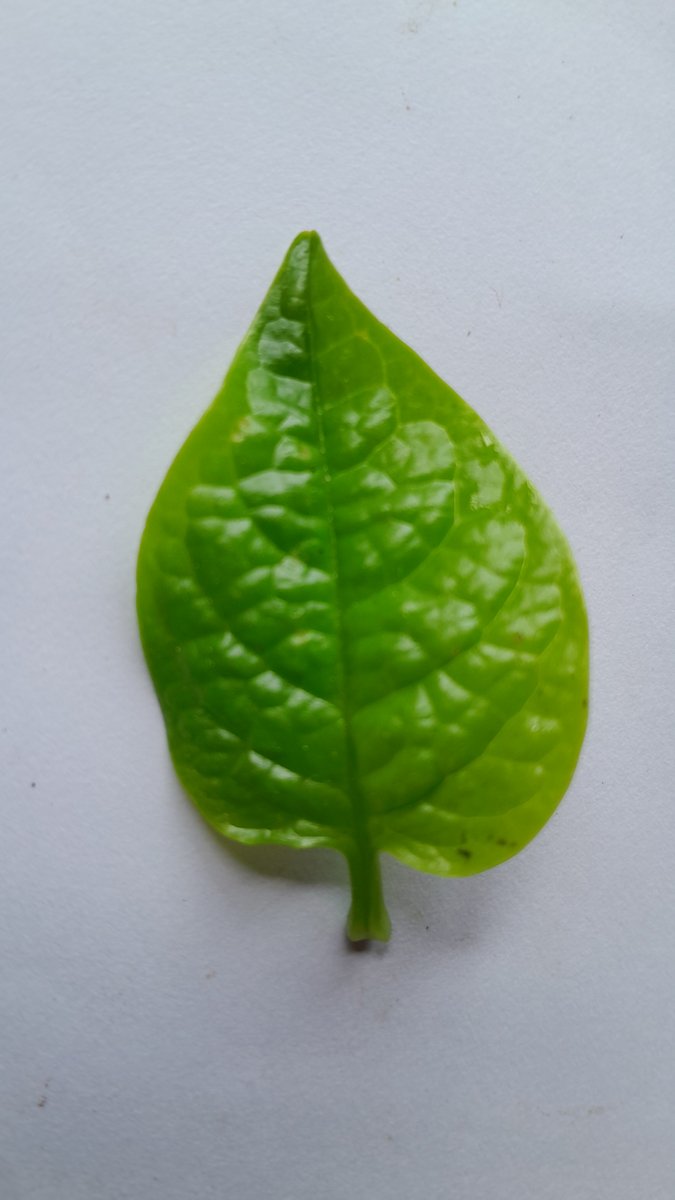
Label: Healthy-Leaf